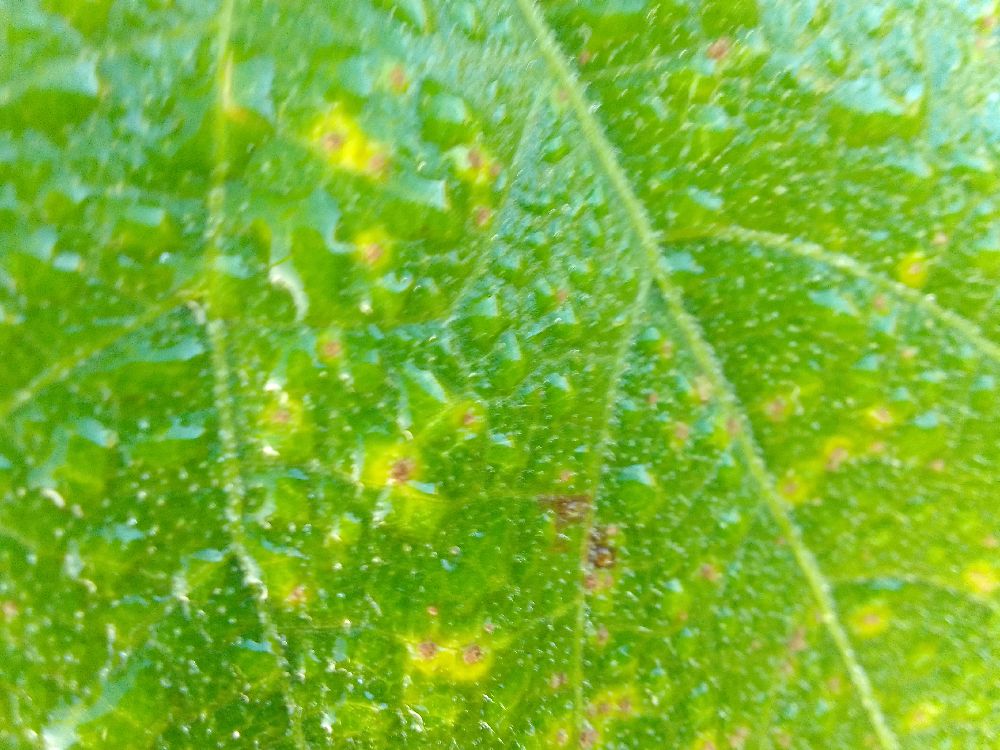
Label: rust